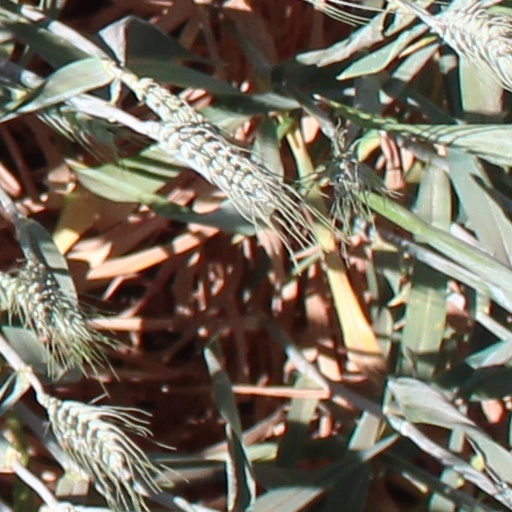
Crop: wheat